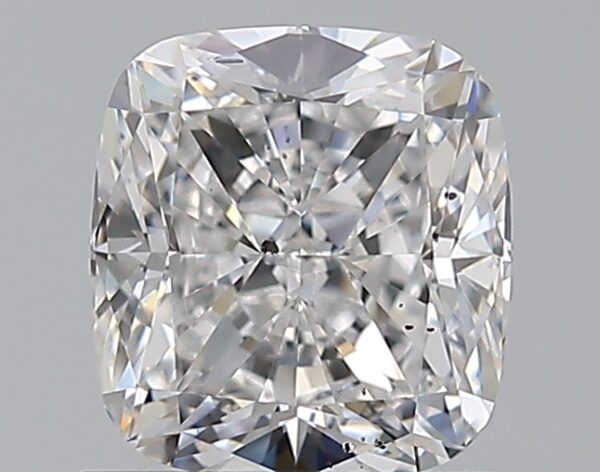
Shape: cushion
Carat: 1.03
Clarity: SI1
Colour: D
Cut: EX
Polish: EX
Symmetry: EX
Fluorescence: F
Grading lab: GIA
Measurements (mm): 5.87 x 5.43 x 3.75